Edgardo González

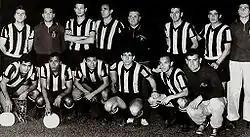

Edgardo Nilson González (30 September 1936 - 26 October 2007) was a Uruguayan football midfielder who played for Uruguay in the 1962 FIFA World Cup. He also played for C.A. Peñarol.